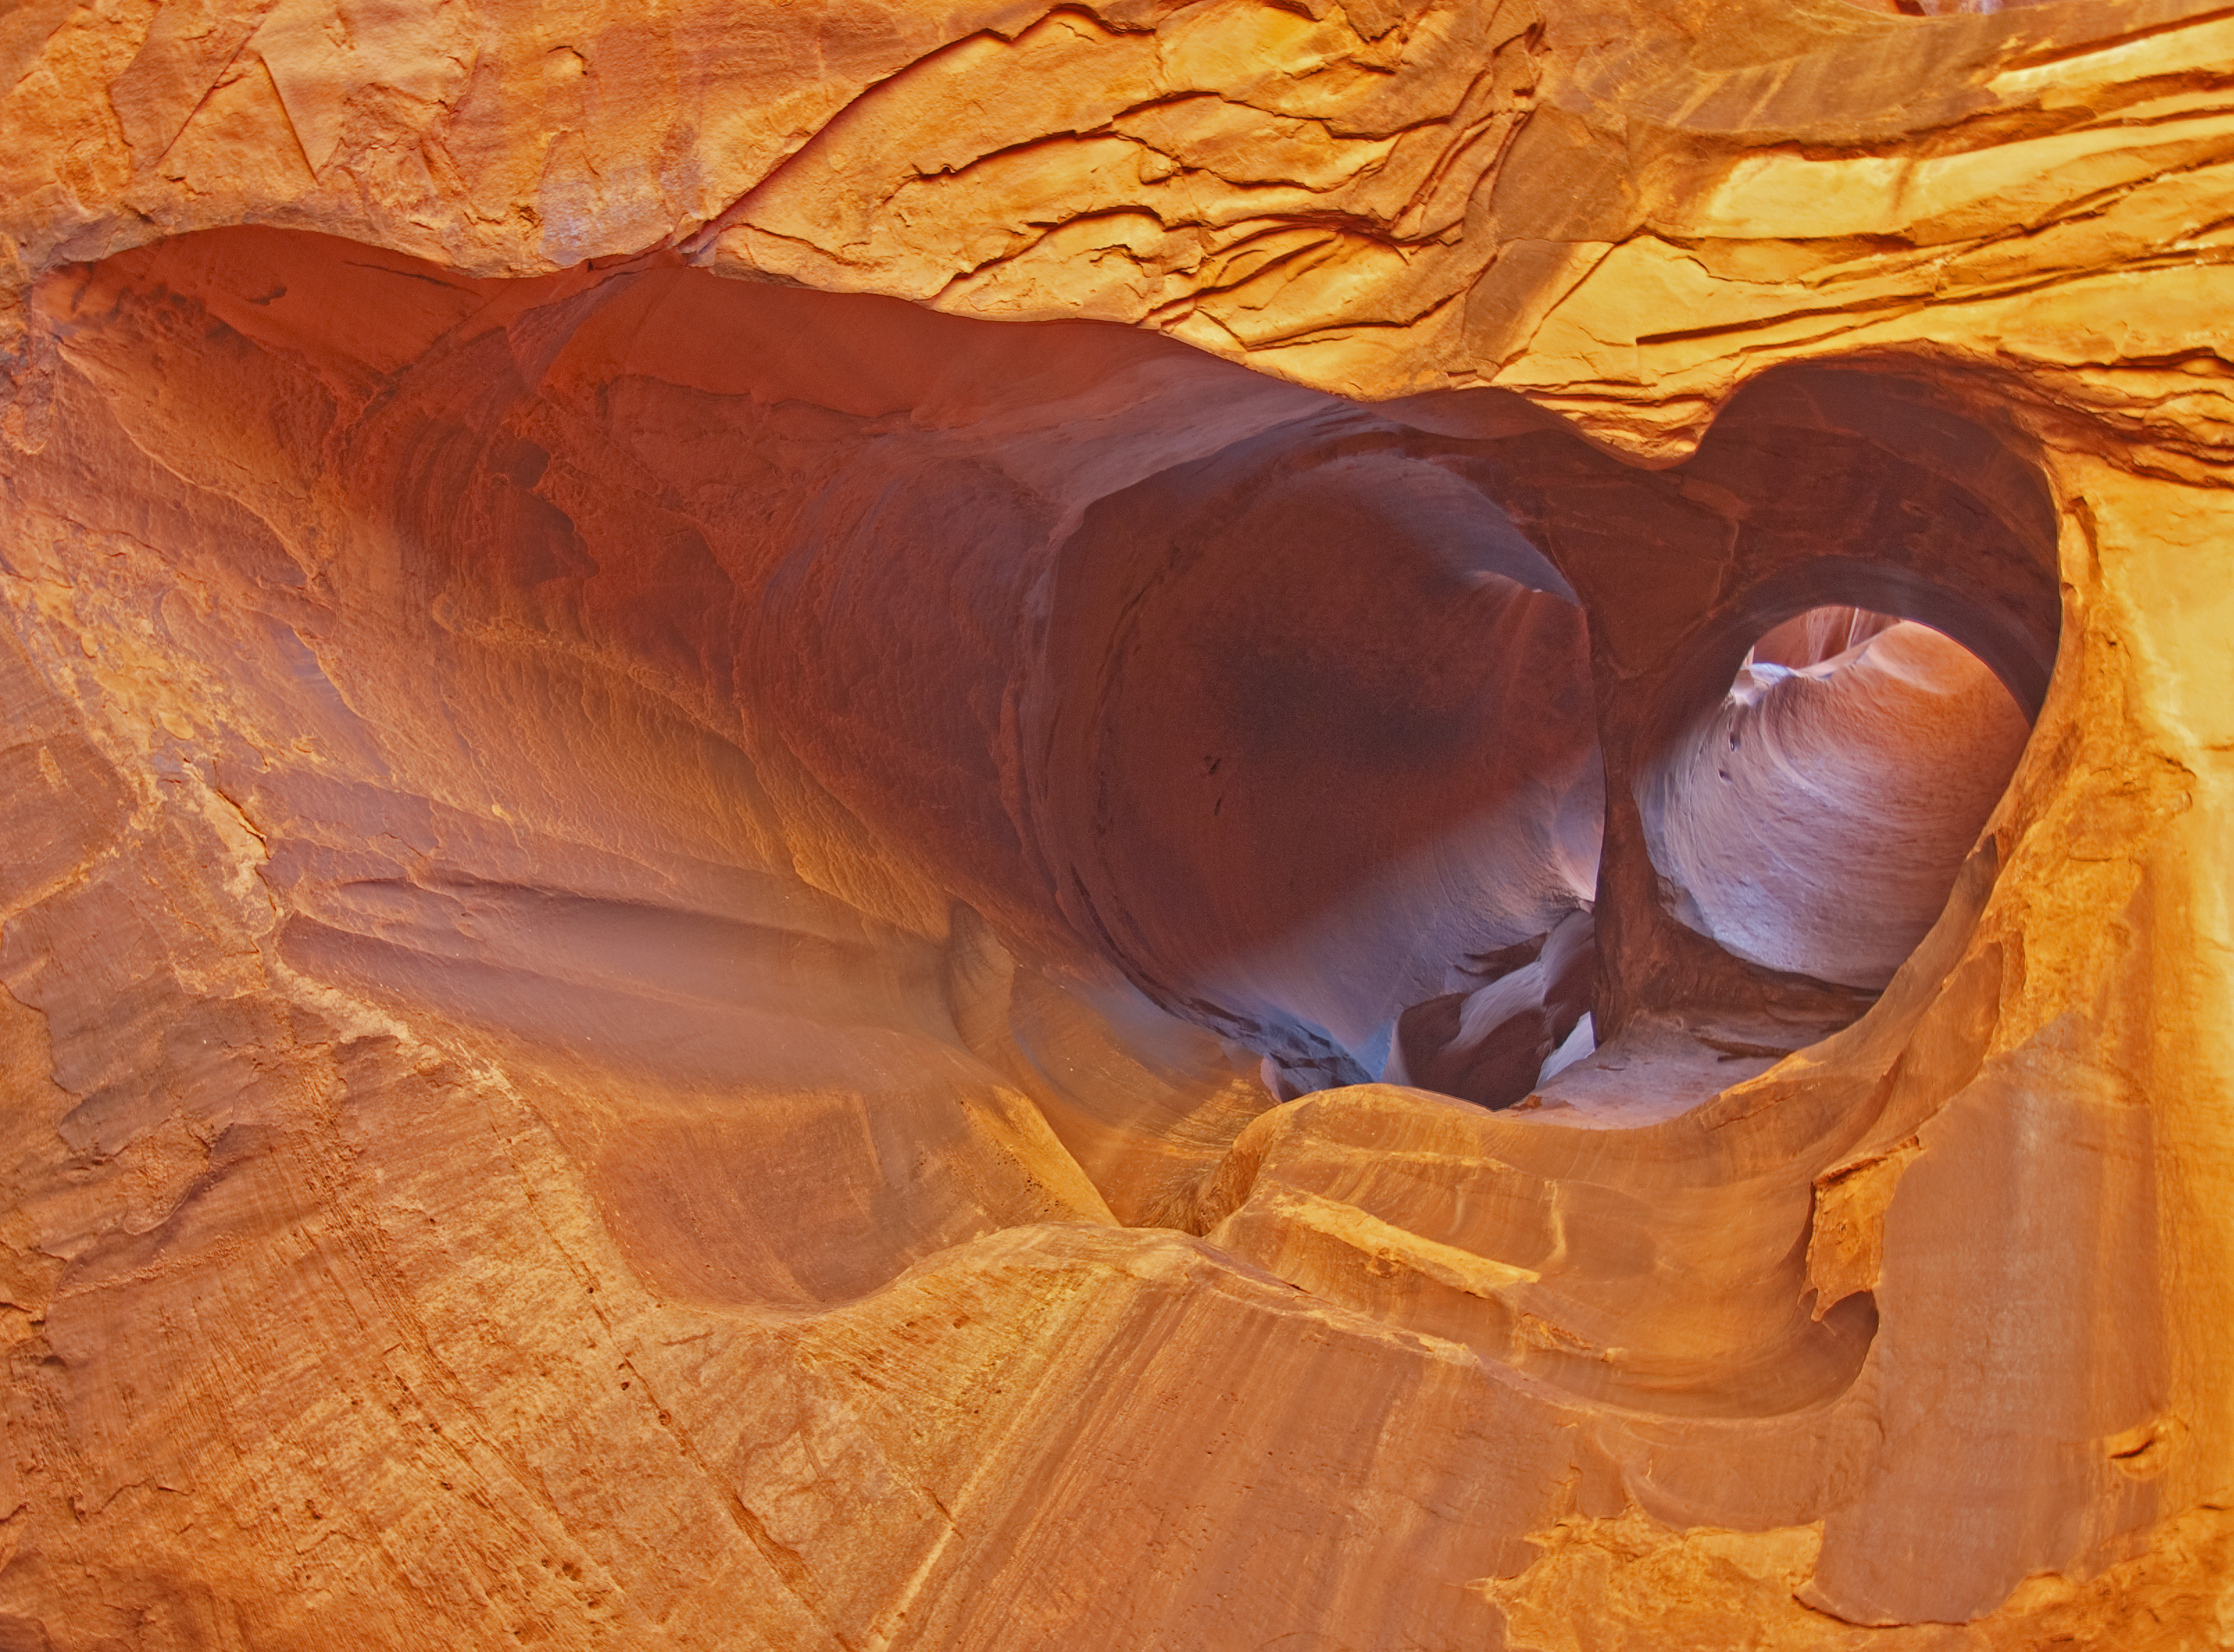
rock, formation, cave, canyon, geology, temple, badlands, wadi, caving, goldencathedral, neoncanon, landform, geological phenomenon